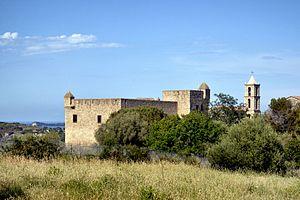
Aléria est une commune française située dans la circonscription départementale de la Haute-Corse et le territoire de la collectivité de Corse.